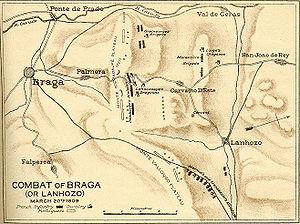
La bataille de Braga ou bataille de Lanhoso commença le 18 mars 1809 et se termina le 20 mars. Les combats ainsi que la bataille eurent surtout lieu ce dernier jour. Cette bataille est parfois aussi appelée bataille de Carvalho-da-Heste.